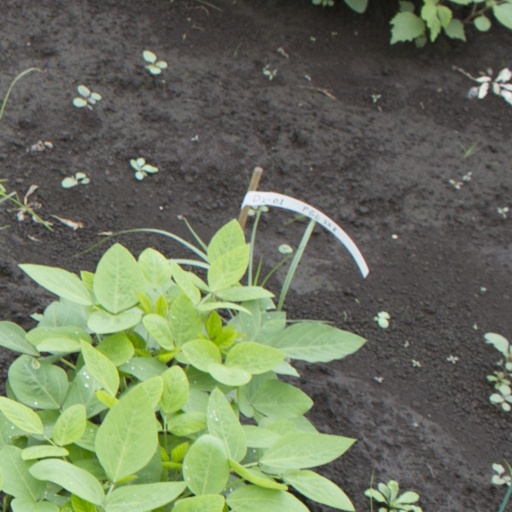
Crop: soybean